Team BJMC

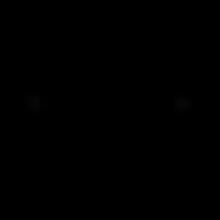

Team Bangladesh Jute Mills Corporation (Team BJMC) was a football club in Bangladesh that was mainly located in the city of Dhaka.